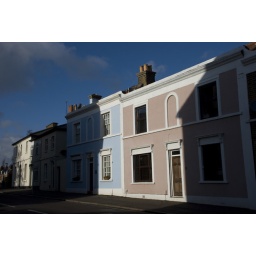
colorful houses in Hamton